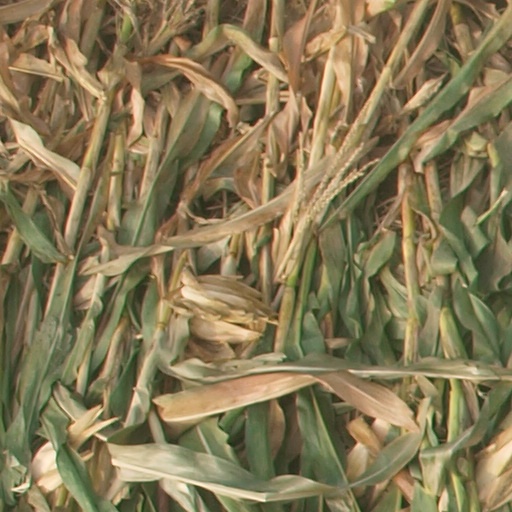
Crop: maize; corn